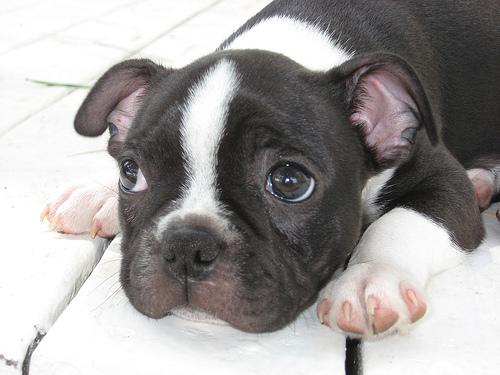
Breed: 230-n000084-Boston_bull